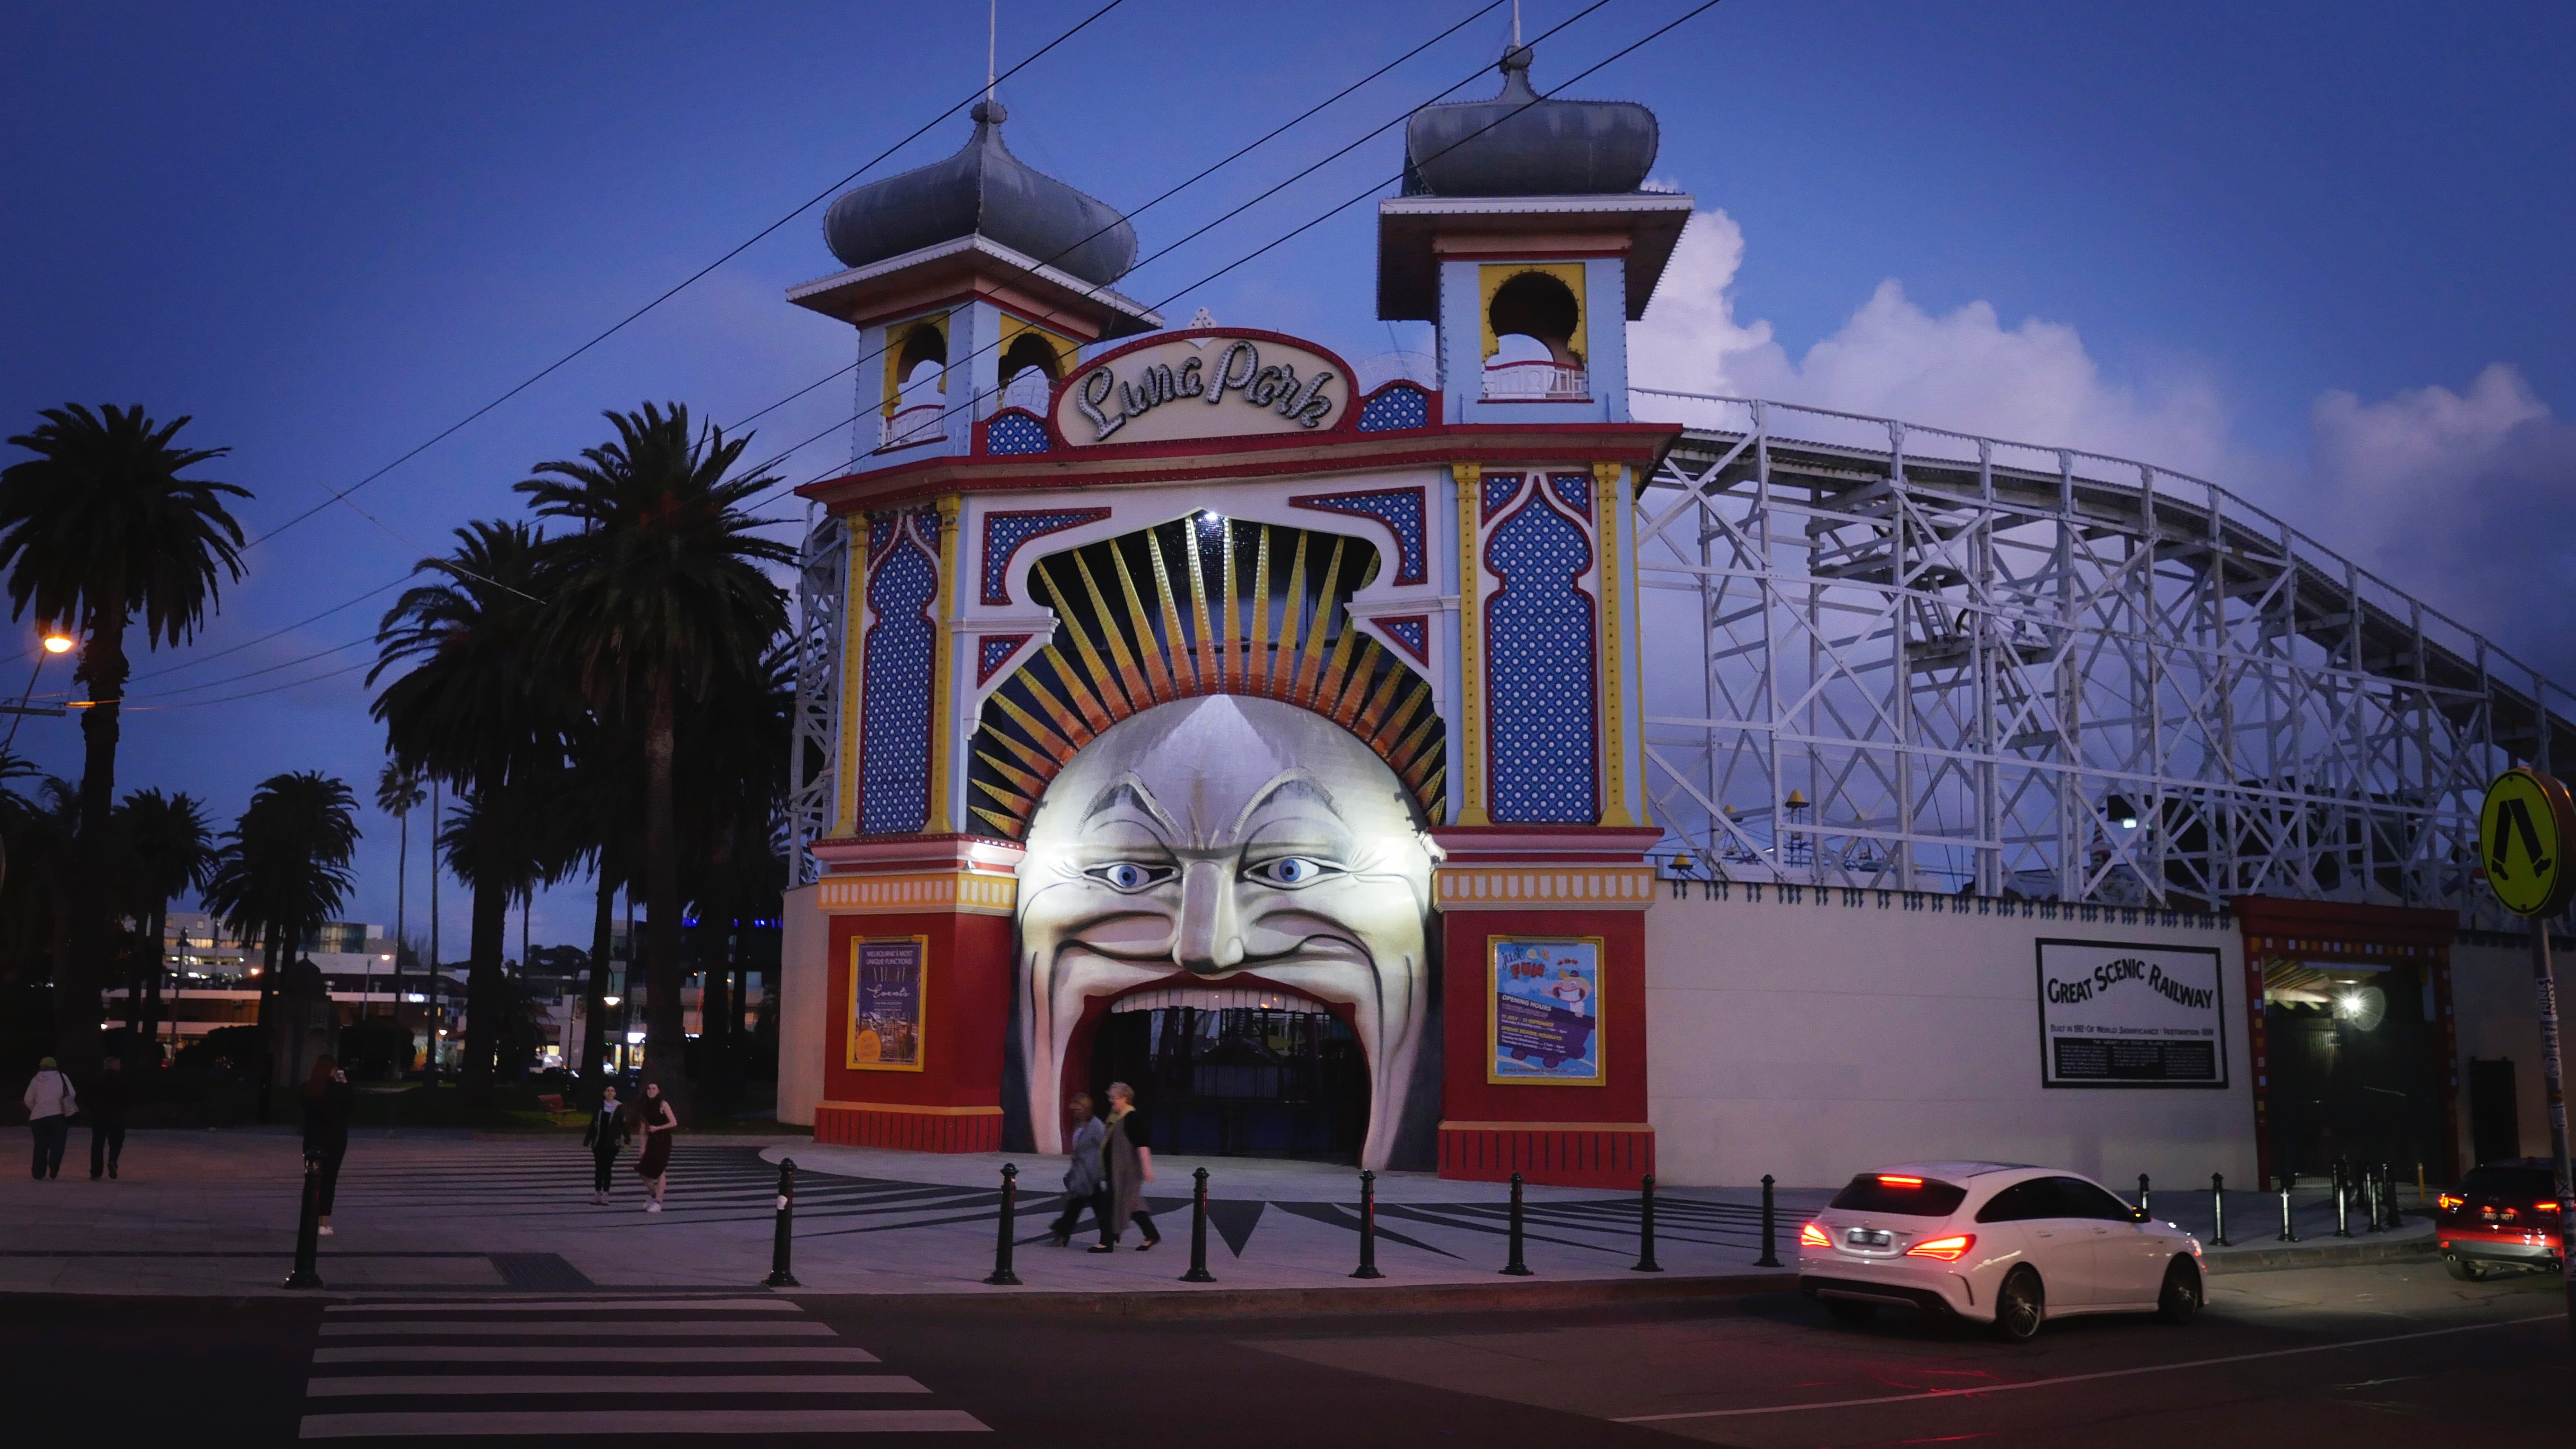
night, evening, amusement park, landmark, facade, place of worship, theatre, resort